Huanggang Port

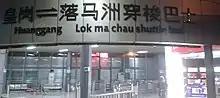
The cross border shuttle bus terminus at Huanggang Control Point.

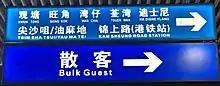
Sign at Huanggang Port indicating direction to unfranchised bus across Hong Kong.

For improved passenger service, there are stops for direct buses and the ticket office at Huanggang Port. The stops are at the south of the passenger checking building, and the east of the shuttle buses, and there are six parking spaces reserved for short-term buses, for passengers to get on the buses. The six ticket offices are temporarily on the south of the passenger checking building, and the east of the departure passageway.